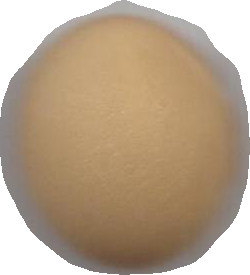
Variety: Dega